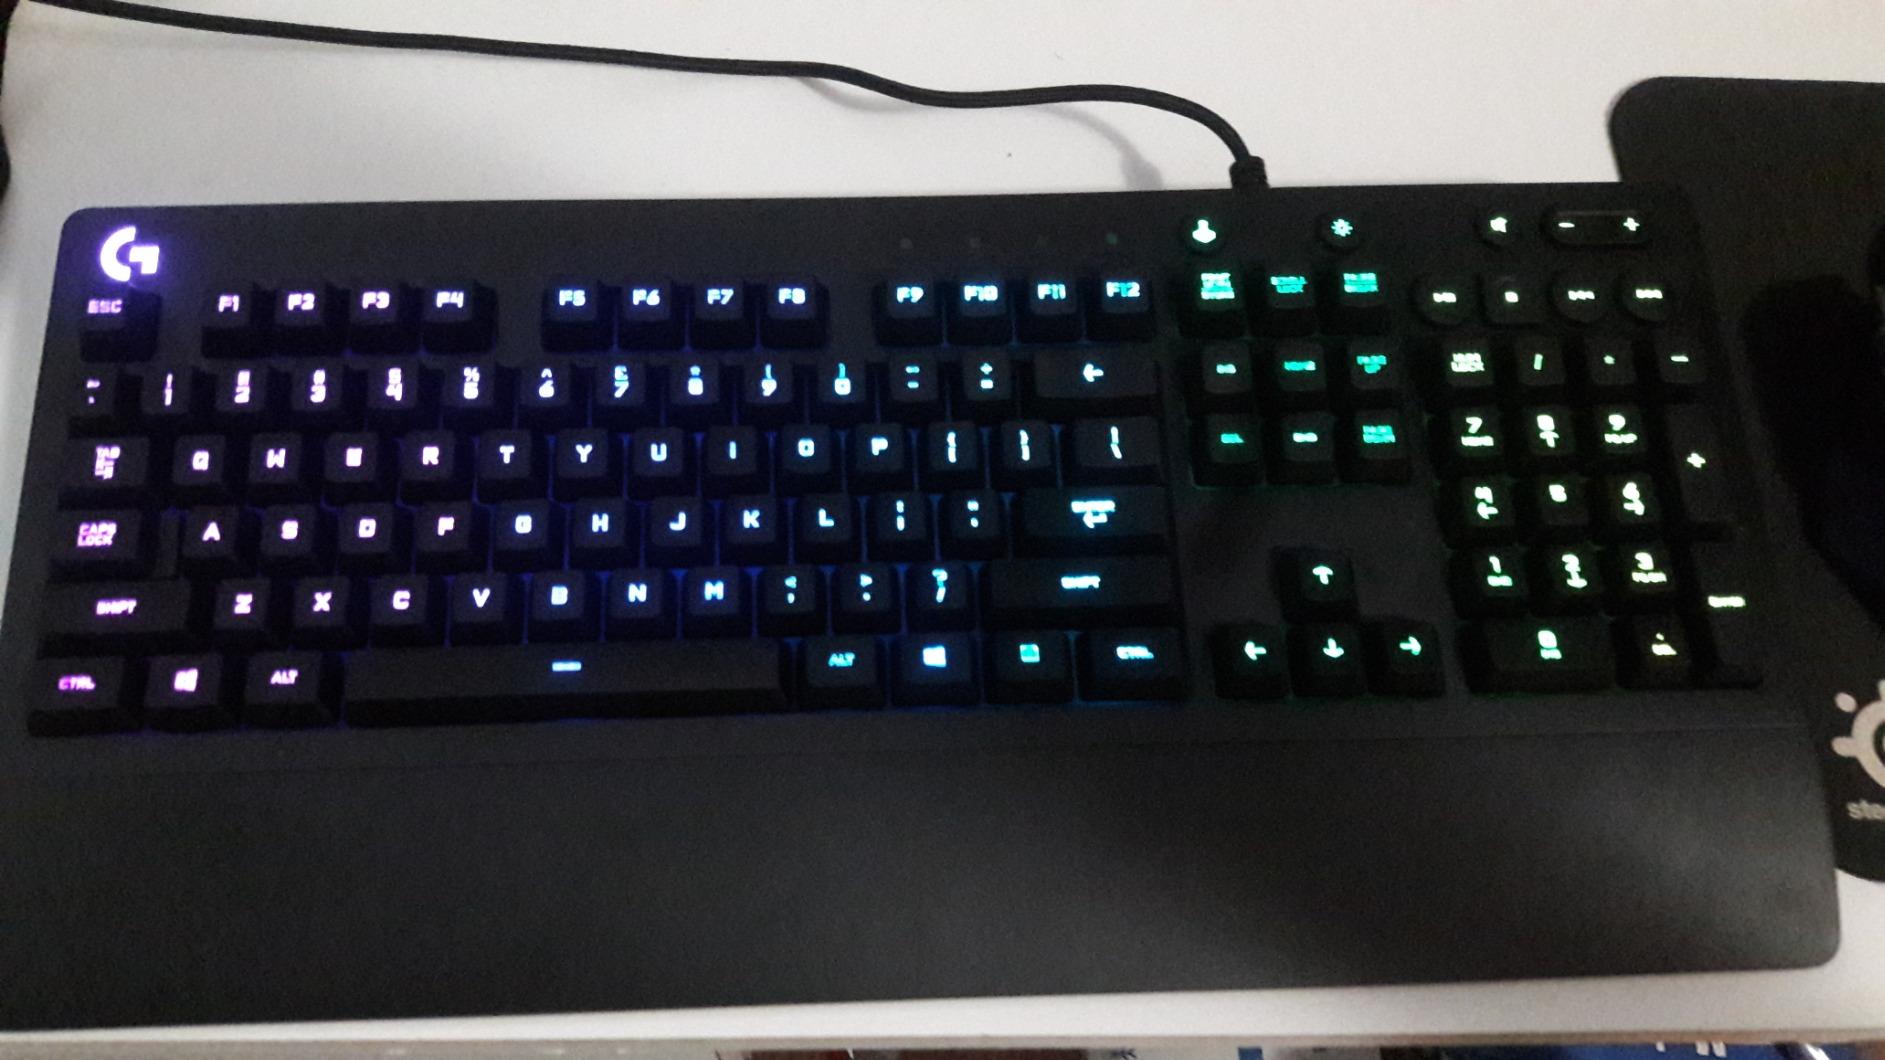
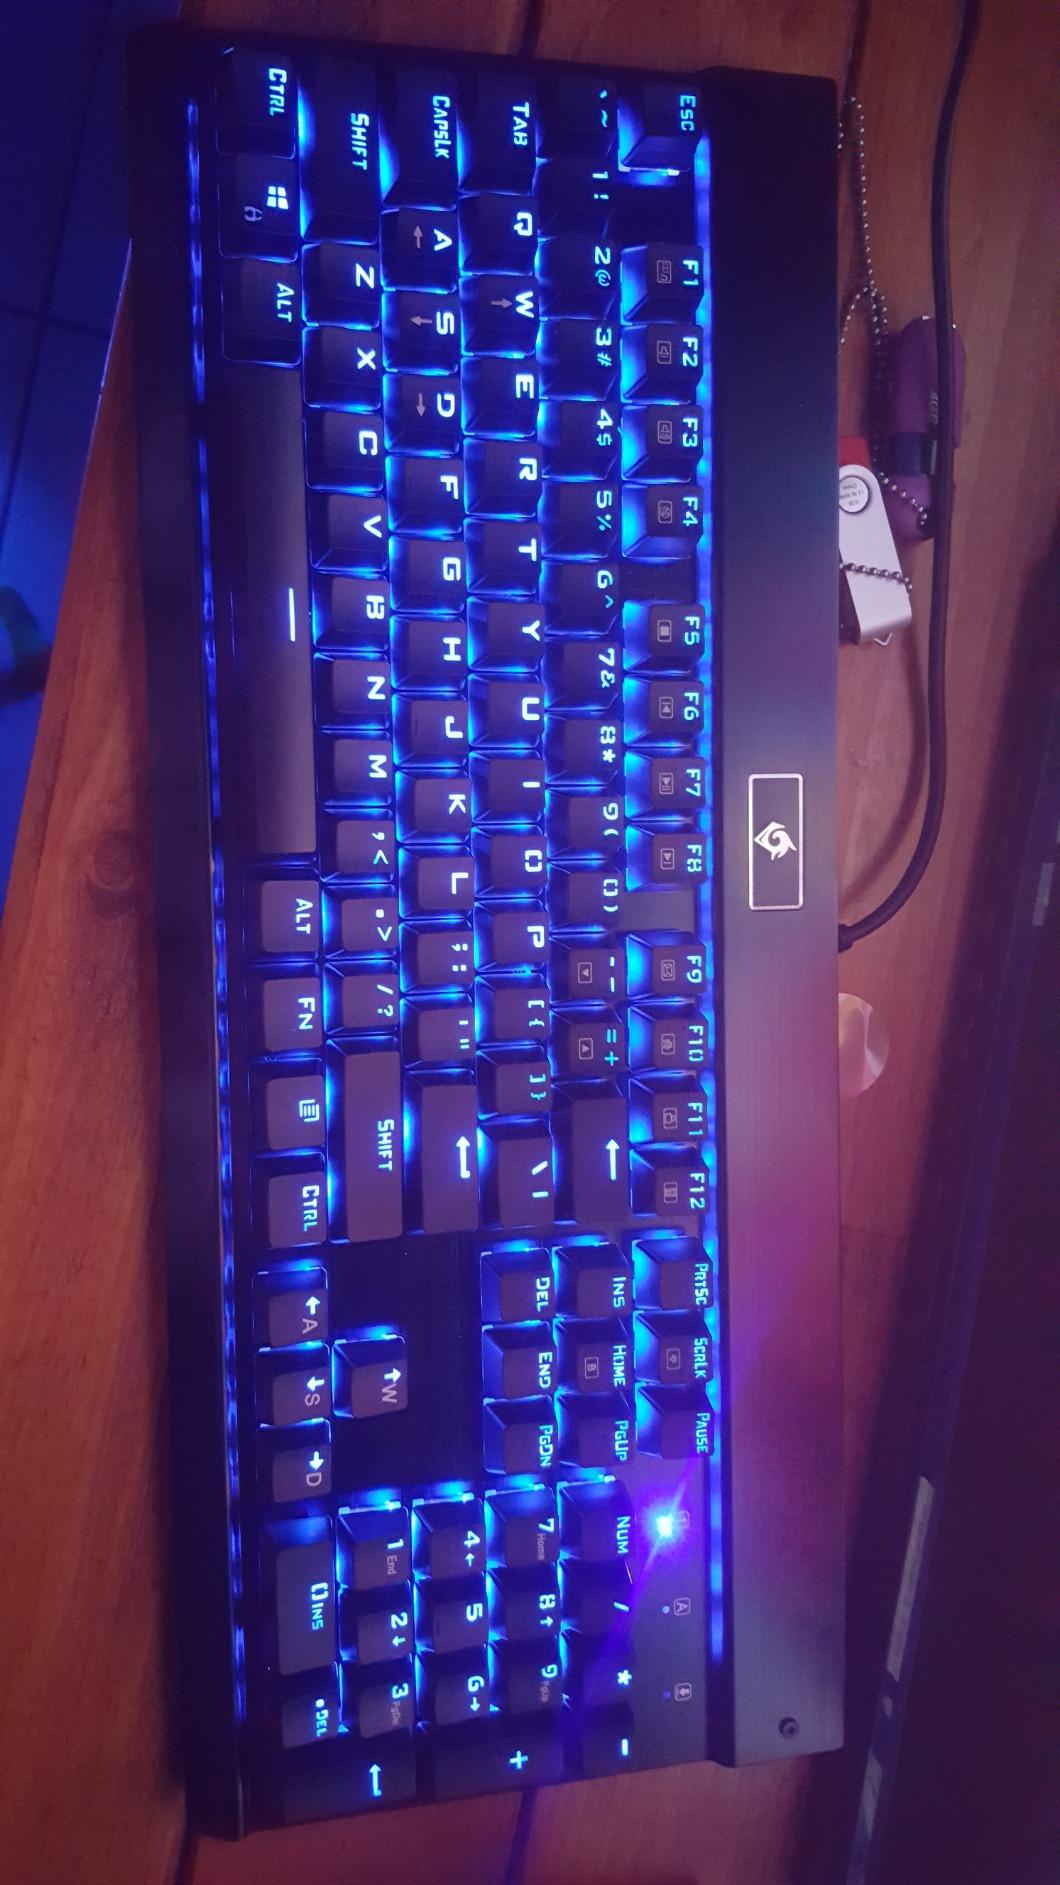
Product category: keyboard
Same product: no